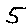
Label: 5